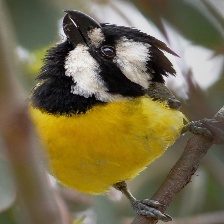
Species: CRESTED SHRIKETIT
Scientific name: FALCUNCULUS FRONTATUS